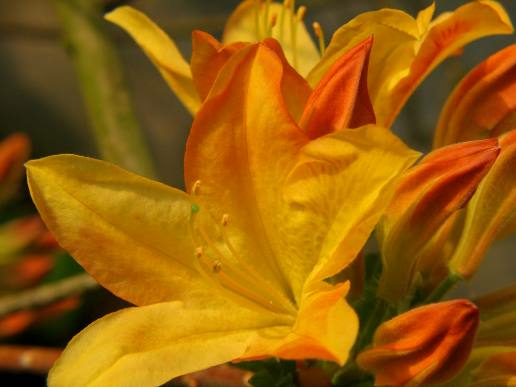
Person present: No